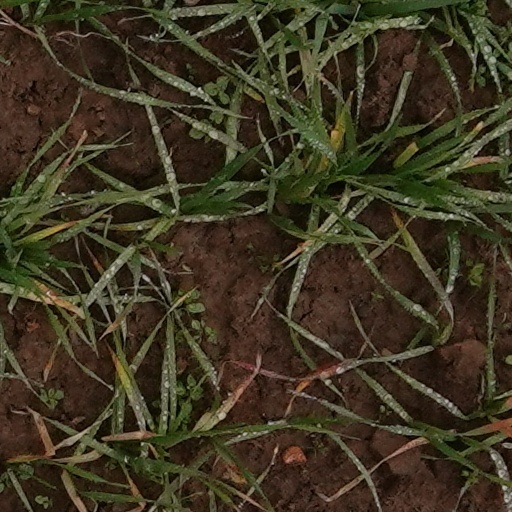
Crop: wheat